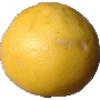
Label: Grapefruit White 1